Medieval renaissances

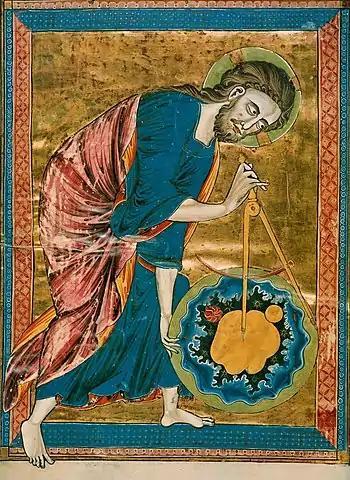
Medieval scholars sought to understand the geometric and harmonic principles by which God created the universe.

After the collapse of the Western Roman Empire, Western Europe had entered the Middle Ages with great difficulties. Apart from depopulation and other factors, most classical scientific treatises of classical antiquity, written in Greek, had become unavailable. Philosophical and scientific teaching of the Early Middle Ages was based upon the few Latin translations and commentaries on ancient Greek scientific and philosophical texts that remained in the Latin West.